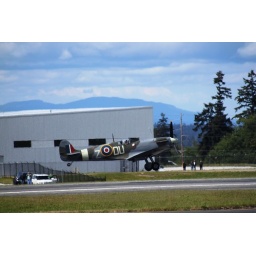
Flying Heritage Collection Fly Day May 22 2010 - Paul Allen's vintage airplane museum, many in flying order